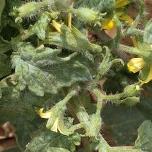
Crop: Tomato
Condition: virosis-d